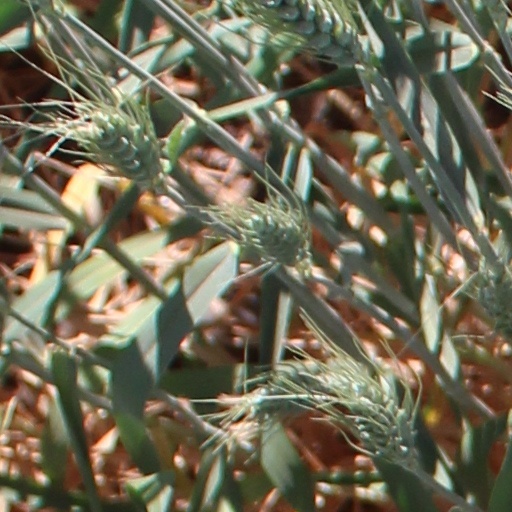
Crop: wheat